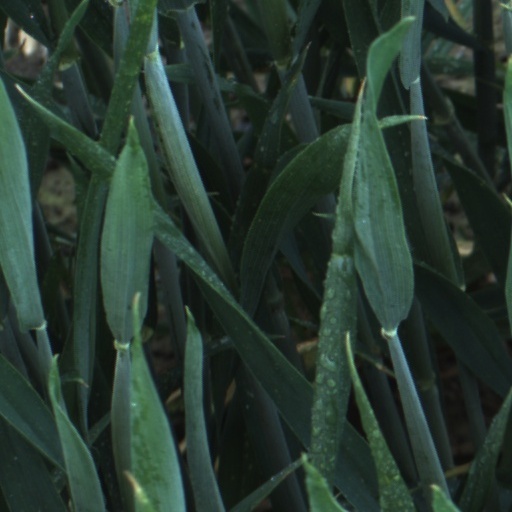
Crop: wheat